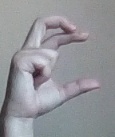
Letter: thal